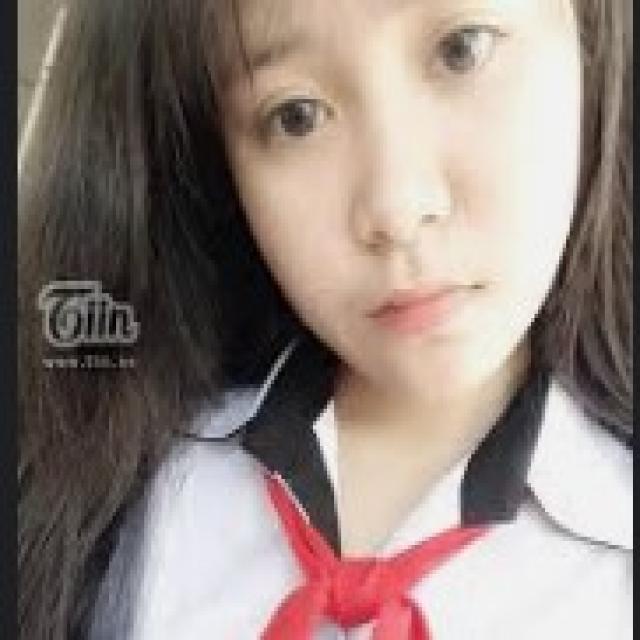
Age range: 13-20